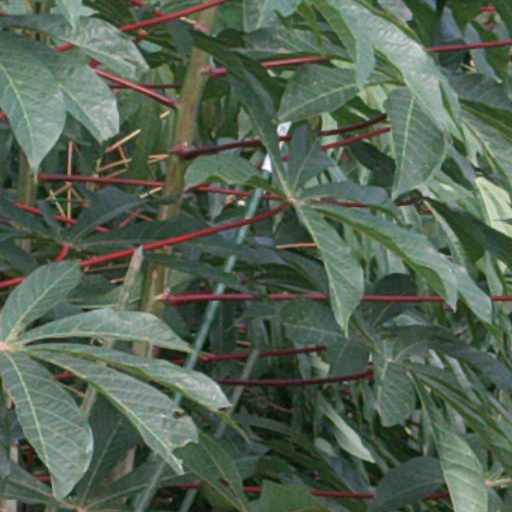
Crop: cassava